Isabel Moctezuma

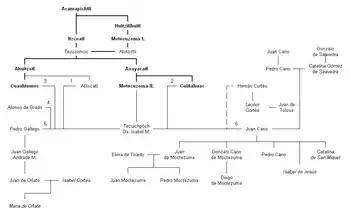
Genealogy of Tecuichpoch

Hernán Cortés and other Spaniards entered Tenochtitlan on November 8, 1519. For several months they lived in Moctezuma's palace. At some time during their sojourn there they took the emperor hostage. The Aztecs revolted and expelled Cortés and his army from Tenochtitlan (La Noche Triste, June 30, 1520). However, Tecuichpotzin was left behind in the city by the Spanish. Aztec leaders quickly married her to Cuitláhuac, the new emperor, and, after he died of smallpox, to Cuauhtémoc.